Chemical engineer

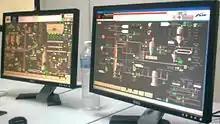
Chemical engineers use computers to manage automated systems in production plants.

Historically, the chemical engineer has been primarily concerned with process engineering, which can generally be divided into two complementary areas: chemical reaction engineering and separation processes. The modern discipline of chemical engineering, however, encompasses much more than just process engineering. Chemical engineers are now engaged in the development and production of a diverse range of products, as well as in commodity and specialty chemicals. These products include high-performance materials needed for aerospace, automotive, biomedical, electronic, environmental and military applications. Examples include ultra-strong fibers, fabrics, adhesives and composites for vehicles, bio-compatible materials for implants and prosthetics, gels for medical applications, pharmaceuticals, and films with special dielectric, optical or spectroscopic properties for opto-electronic devices. Additionally, chemical engineering is often intertwined with biology and biomedical engineering. Many chemical engineers work on biological projects such as understanding biopolymers (proteins) and mapping the human genome.